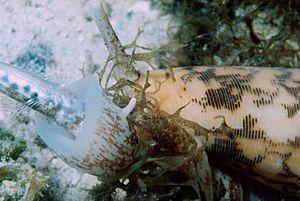
Un animal piscivore du latin piscis « poisson » et vorare « avaler, manger », ou ichtyophage est un animal se nourrissant de poissons.